25 mm Hotchkiss anti-tank gun

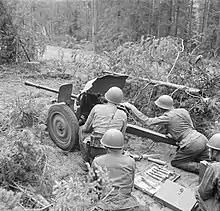
Finnish PstK/34 ""Marianne"" during the Continuation War, 25 July 1941.

Finland purchased 50 French 25 mm APX M/37 anti-tank guns during the Winter War through Aladar Paasonen, but only 40 of them were delivered in February 1940 through Norway. The remaining ten guns were captured by the Germans when they invaded Norway in the spring of 1940. About half of the guns, which had arrived during the Winter War, saw front line service and three of them were lost in battle. During the Interim Peace the Germans sold 200 captured guns to Finland. 133 of them were model M/34s and 67 were model M/37s, and they were designated 25 PstK/34 and 25 PstK/37, respectively, bearing the nickname of ""Marianne"". They then served in the Continuation War, until being withdrawn from front line service by 1943.